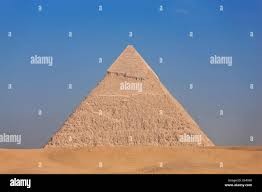
Landmark: Pyramids of Giza